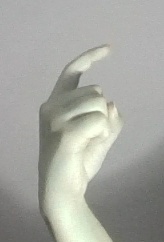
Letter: ra